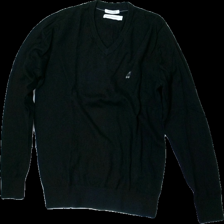
View: front
Type: Sweater
Category: Men
Brand: Peak Performance
Colors: Black
Material: 100% Cotton
Cut: V-collar
Size: L
Season: All
Price range: 50-100
Recommended usage: Reuse
Description: black sweater